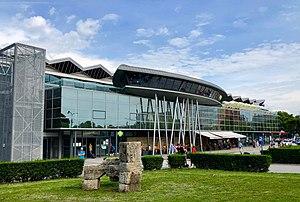
Železničná stanica Košice est la gare principale de la ville de Košice.